A Little Treasury of Modern Poetry

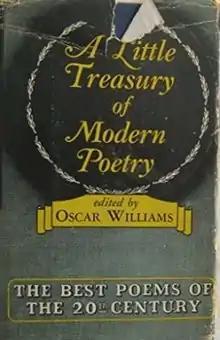
First edition (US)

A Little Treasury of Modern Poetry: English and American is an anthology of poetry, edited by Oscar Williams, which was published by Scribner's, New York, in 1946, and Routledge and Kegan Paul, London, in 1947. Another edition, enlarged and rearranged, was published in 1952.